Tommy Lee

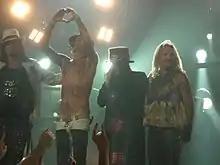
Mötley Crüe from left to right: Nikki Sixx, Lee, Mick Mars, and Vince Neil

Mötley Crüe quickly built a strong fanbase, and released its debut album "Too Fast for Love" in 1981 on its own independent label (Leathür Records). Elektra Records decided to sign the band shortly thereafter, reissuing the debut in 1982. The band then began a string of hit releases throughout the decade—1983's "Shout at the Devil", 1985's "Theatre of Pain", 1987's "Girls, Girls, Girls", and 1989's "Dr. Feelgood"—establishing the quartet as one of the biggest hard rock/metal bands of the 1980s.